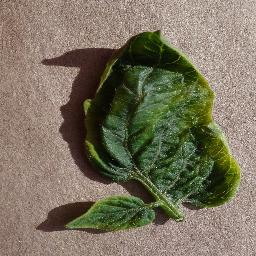
Label: Tomato___Tomato_Yellow_Leaf_Curl_Virus